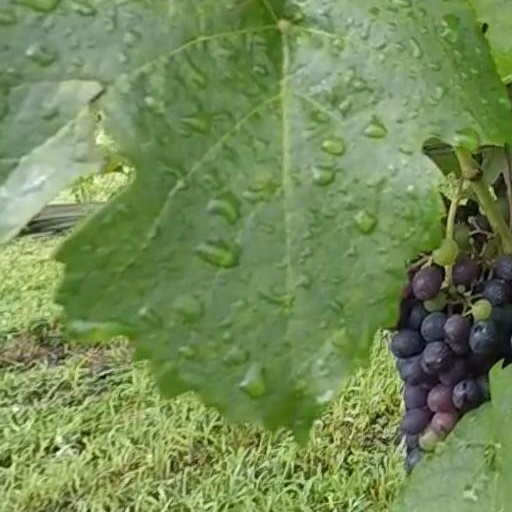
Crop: grape